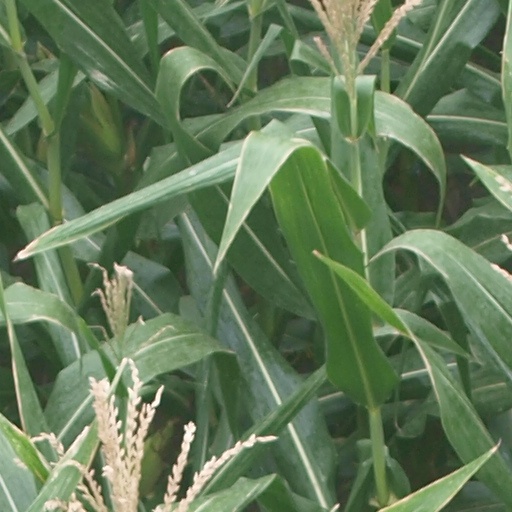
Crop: maize; corn